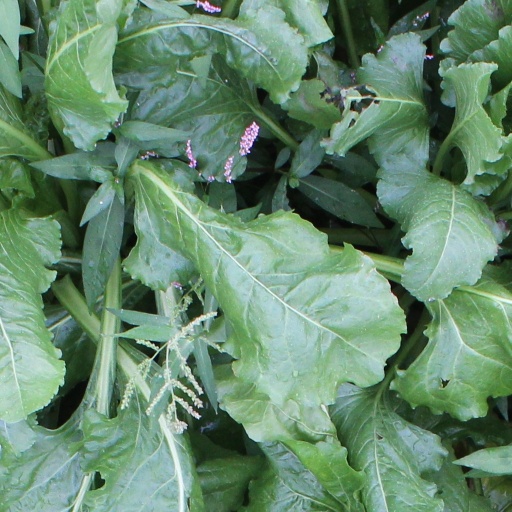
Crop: sugar beet